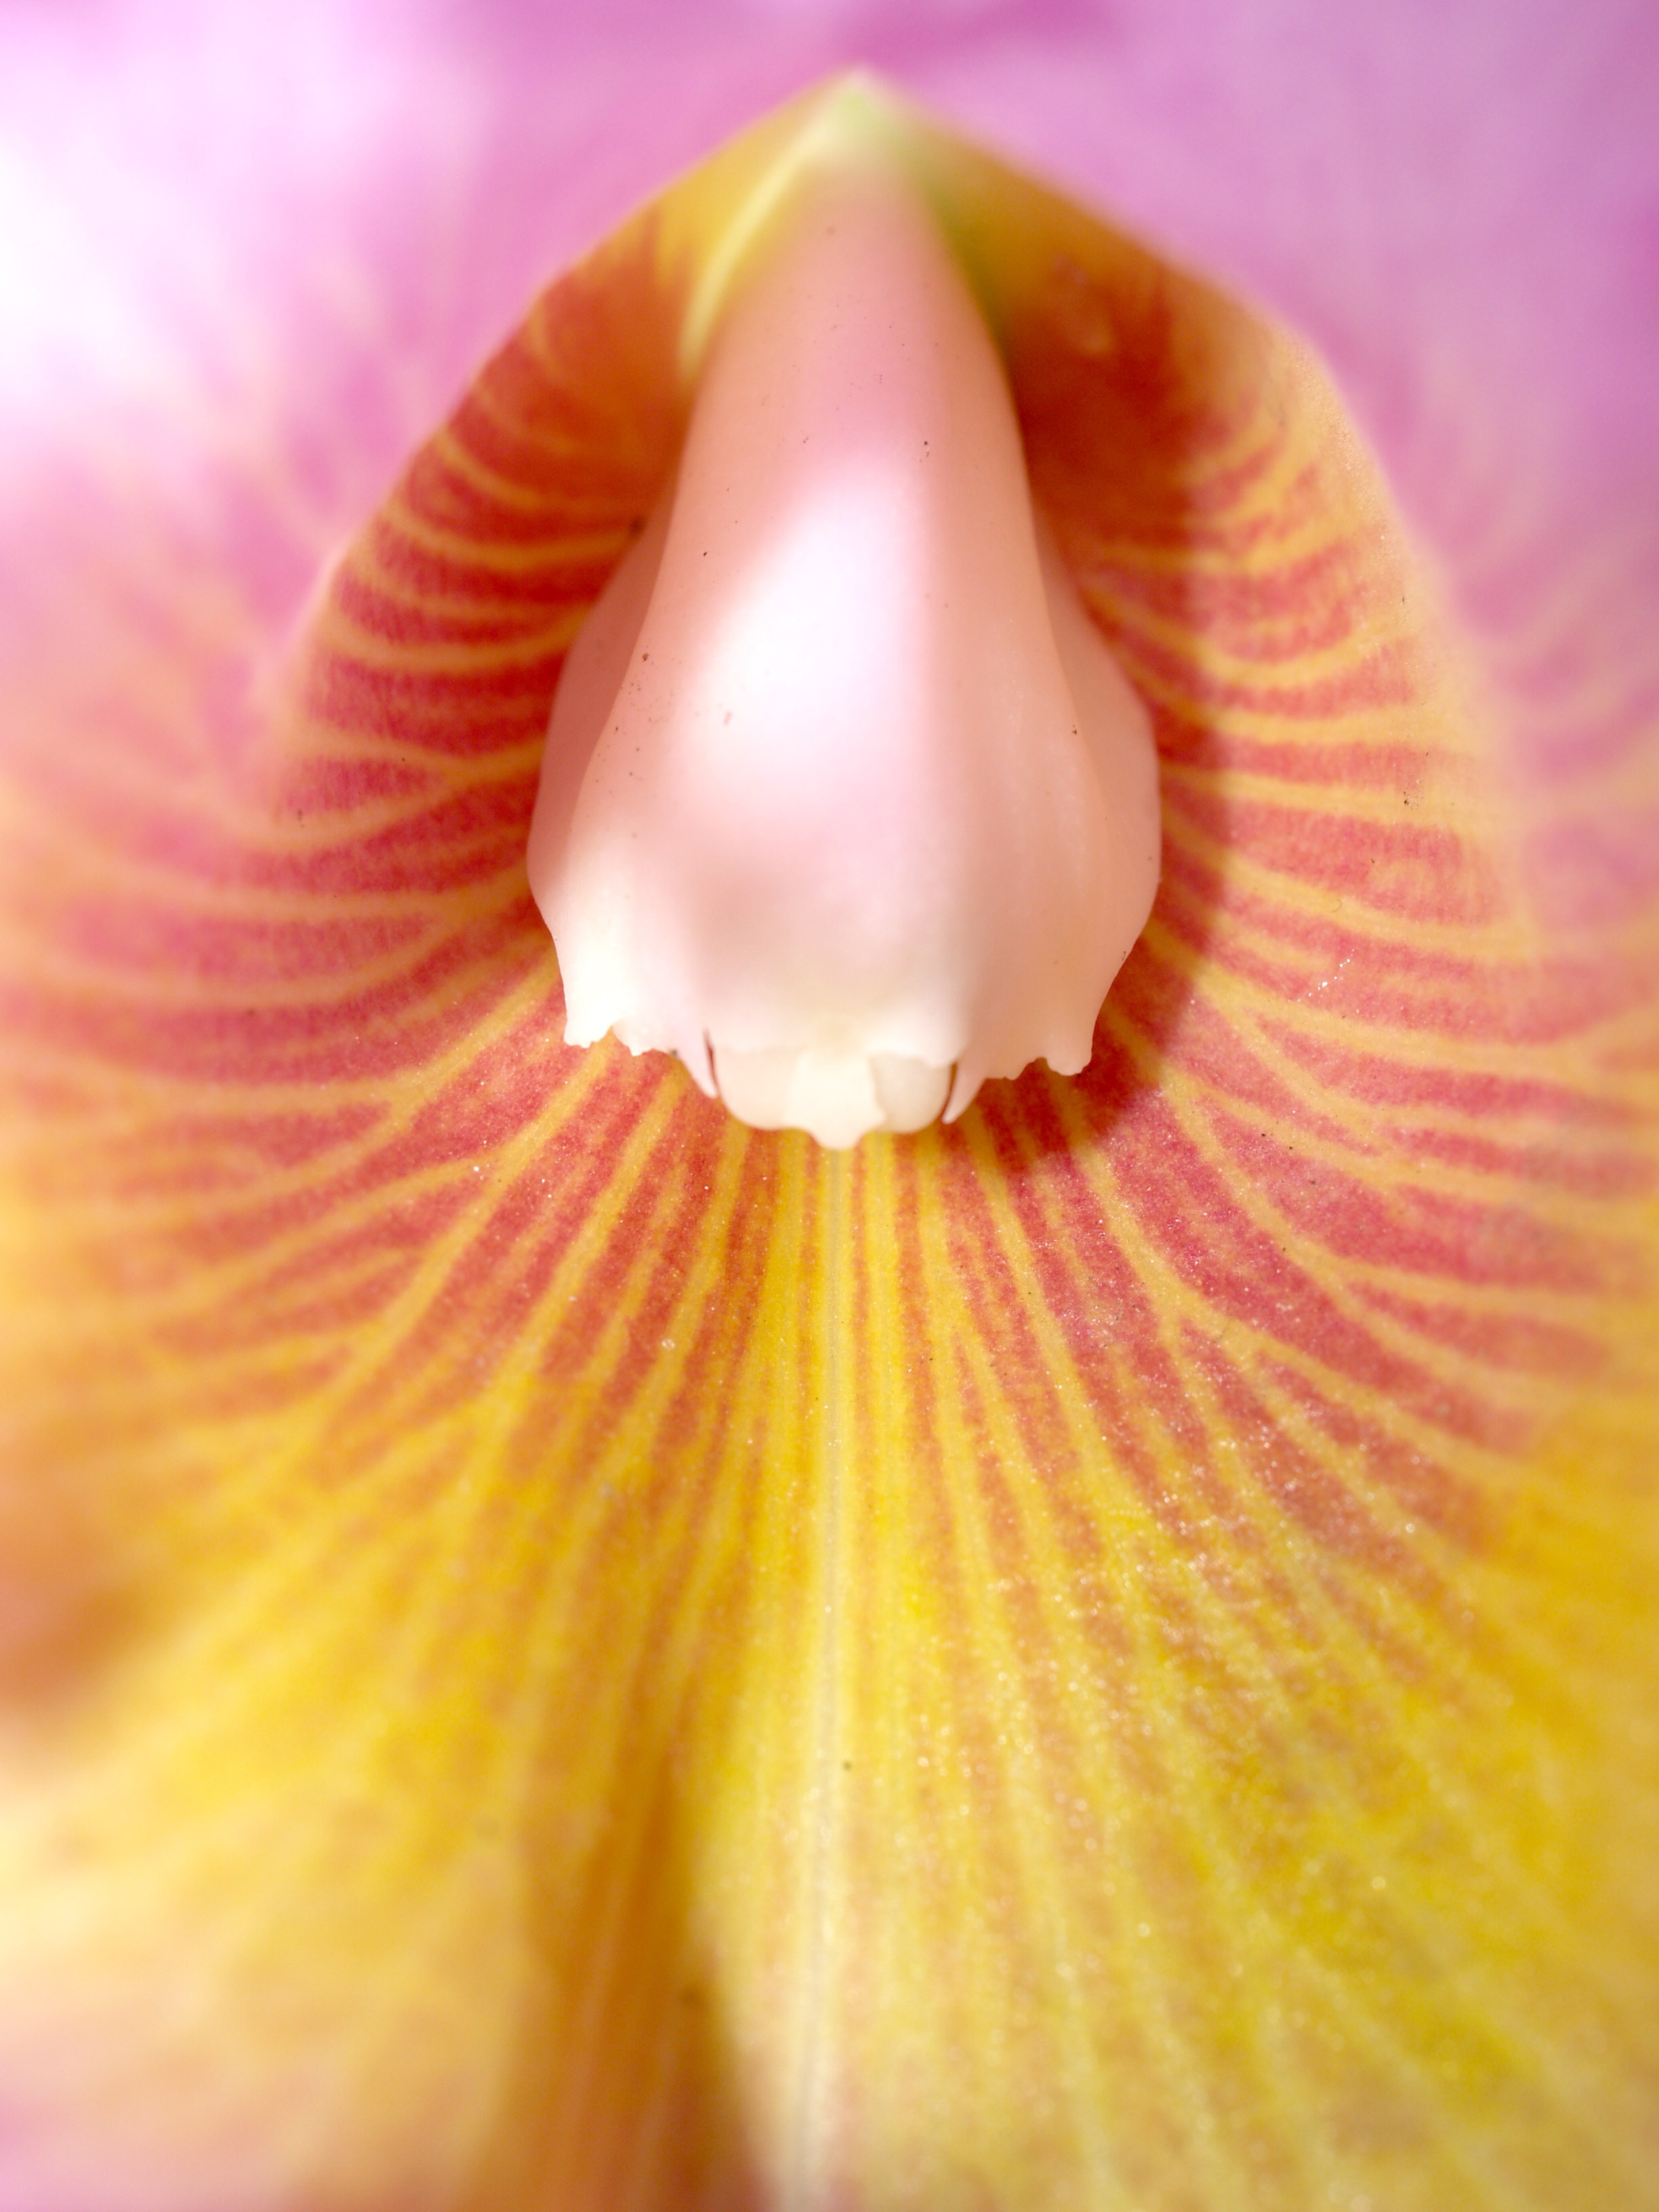
nature, branch, blossom, growth, plant, photography, sunlight, leaf, flower, purple, petal, bloom, summer, daisy, foliage, bouquet, decoration, pollen, spring, tropical, lush, color, natural, clean, botany, yellow, pink, flora, botanical, orchid, close up, human body, luxury, ornate, decorative, iris, eye, violet, blowing, bright, head, beautiful, conservation, organ, event, exotic, bud, oriental, elegance, individual, carpel, macro photography, flowering plant, phalanxes, plant stem, land plant